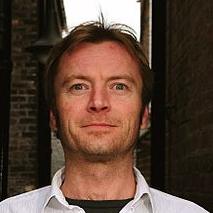
Age: 39